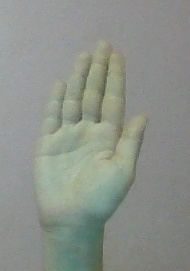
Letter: seen